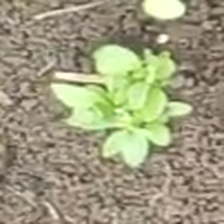
Weed species: Sicklepod_(Senna obtusifolia)